MAP3K1

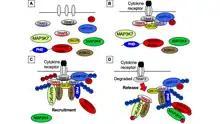
MAP3K1 signal transduction. A. Cytokine receptor prior to ligation by cytokine. B. Recruitment of TRAFs 2, 3 and 6 to the cytokine receptor. C. Ubiquitination of TRAFs. Recruitment of MAP3K1 and MAP3K7 signaling modules to TRAFs and scaffolding. D. Degradation of canonical Ubiquitin-TRAF3 by the proteasome, release of non-canonical Ubiquitin-TRAF2 and -MAP3Ks into the cytoplasm, and activation of MAP2K signaling.

"MAP3K1" is a biomarker mutated in 3.24% of all human cancers. "MAP3K1" has been associated with several diseases in non-syngeneic human populations, including: breast cancer, adenocarcinoma of the prostate, sarcomatoid hepatocellular carcinoma, acute respiratory distress syndrome, Langerhans cell histiocytosis, and 46,XY disorders of sex development. E6201 is an enzyme inhibitor of MAP3K1 that shows cross-specificity with MAP2K1.